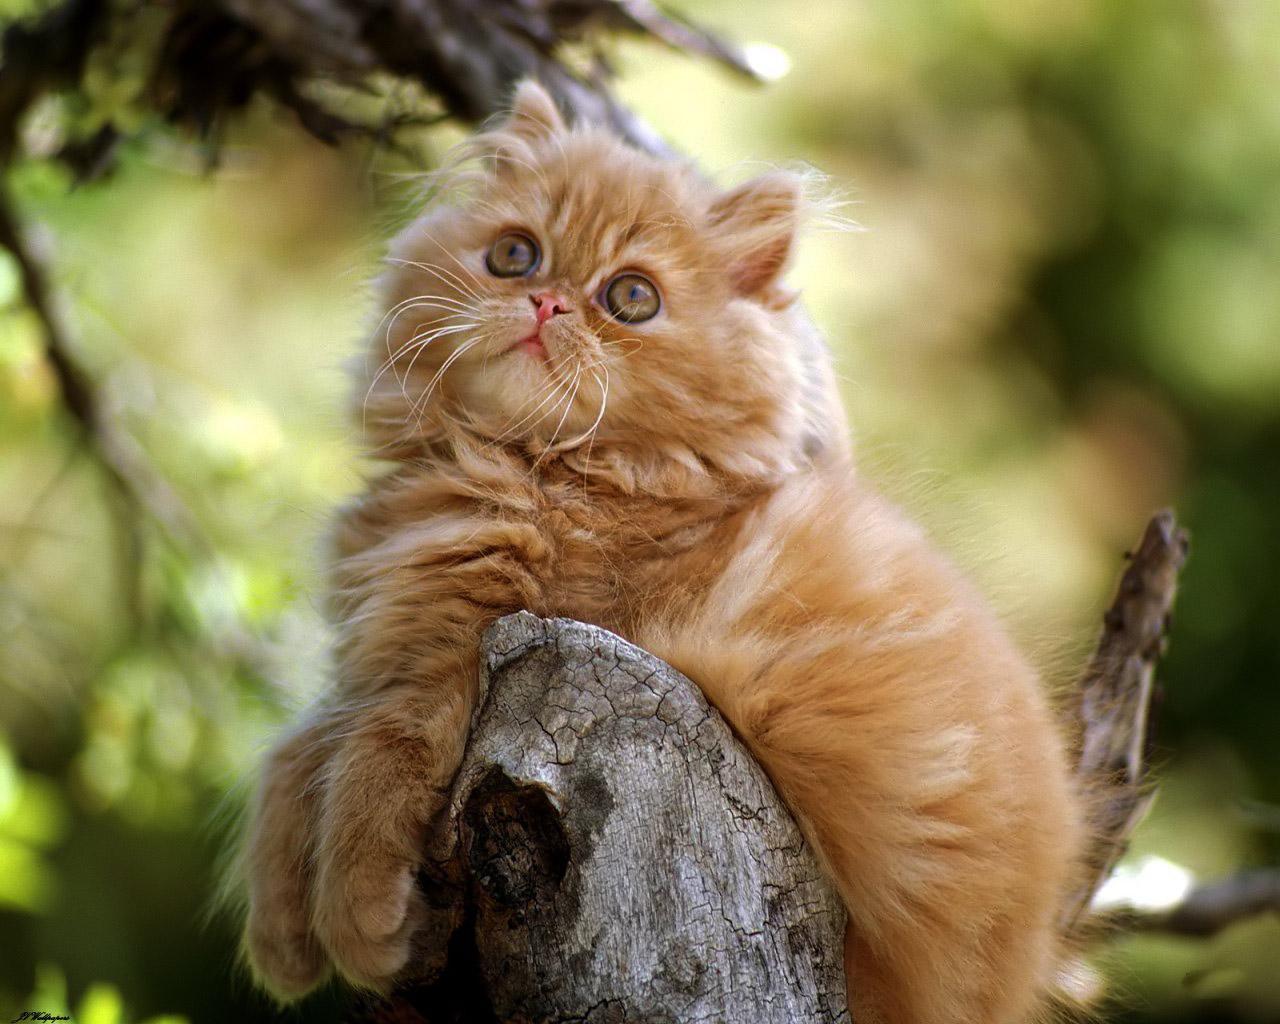
Persian